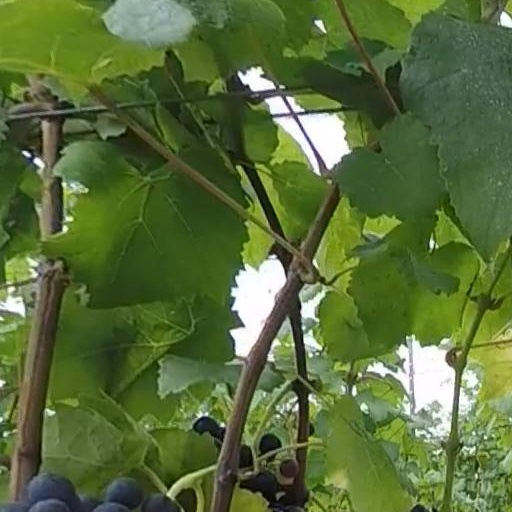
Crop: grape